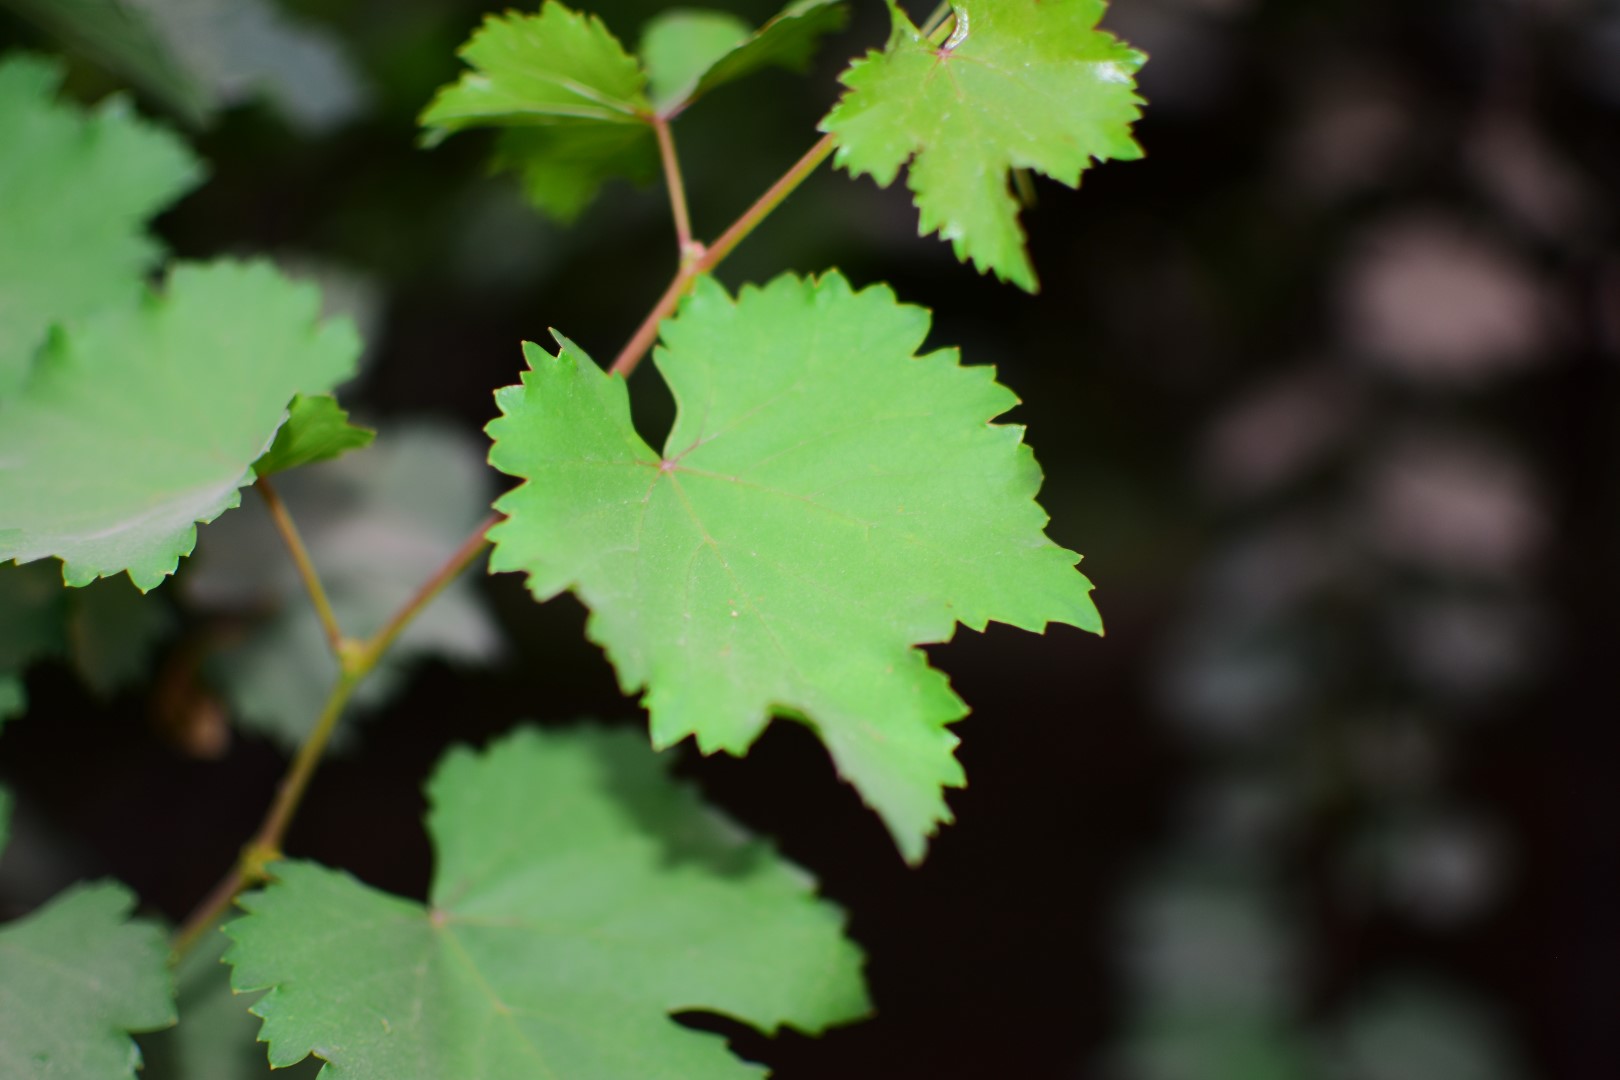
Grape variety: Kamali